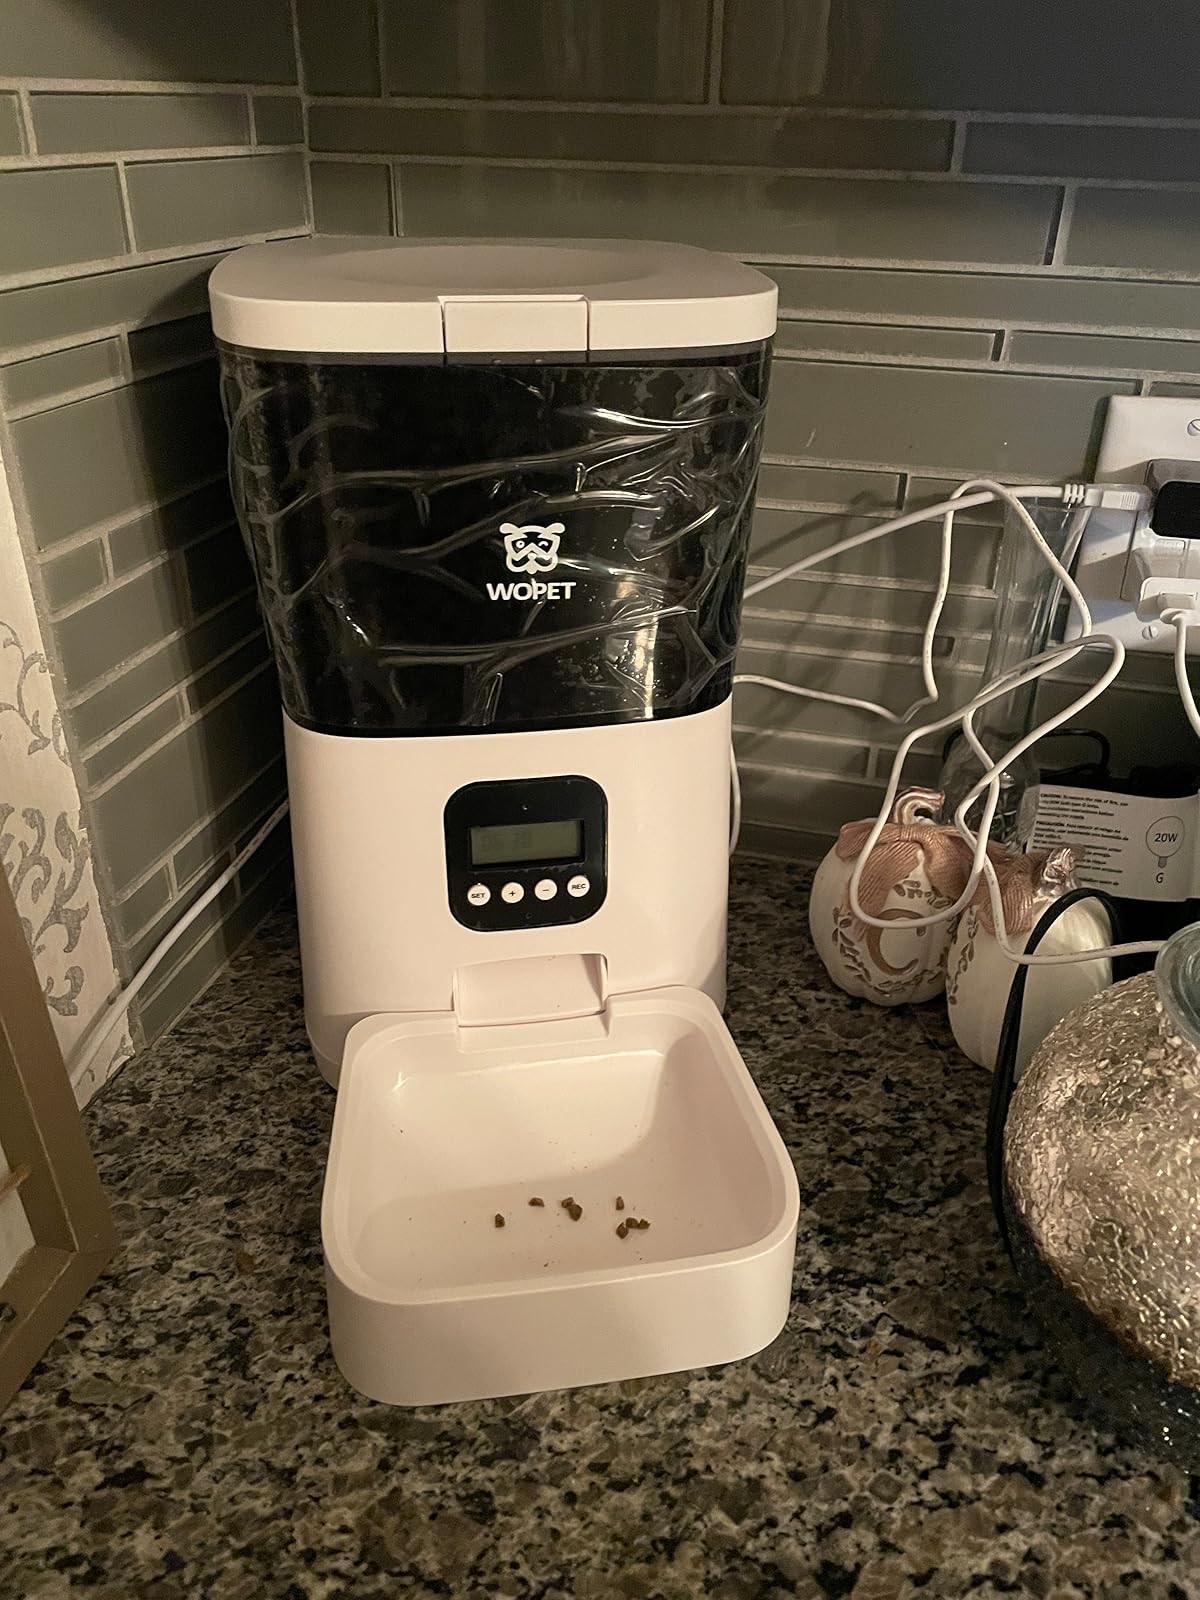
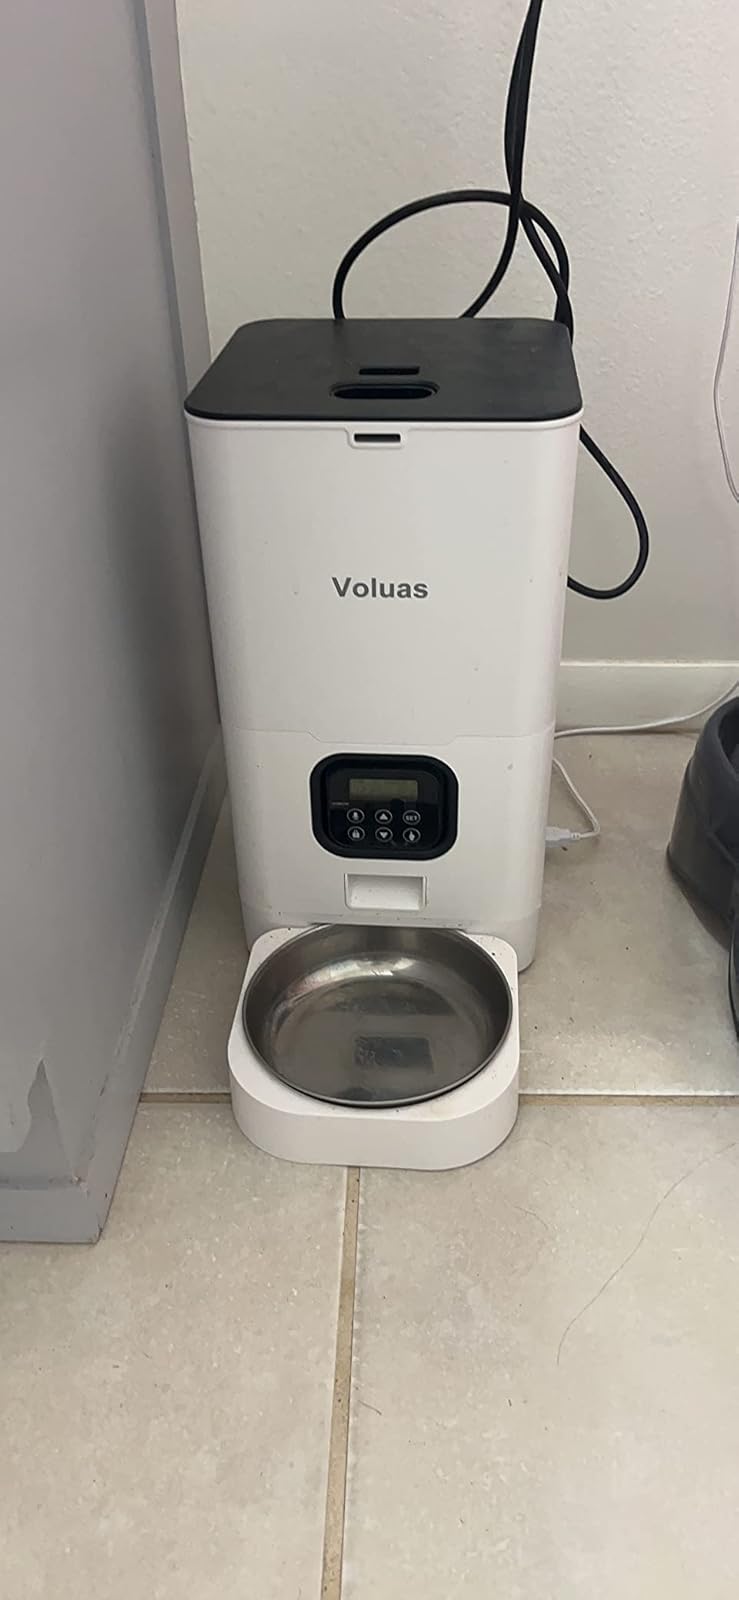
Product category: items_feeder
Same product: no